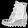
Label: Ankle boot